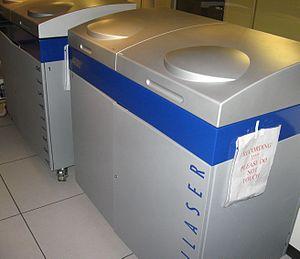
Arrilaser permettant le shoot d'un film.